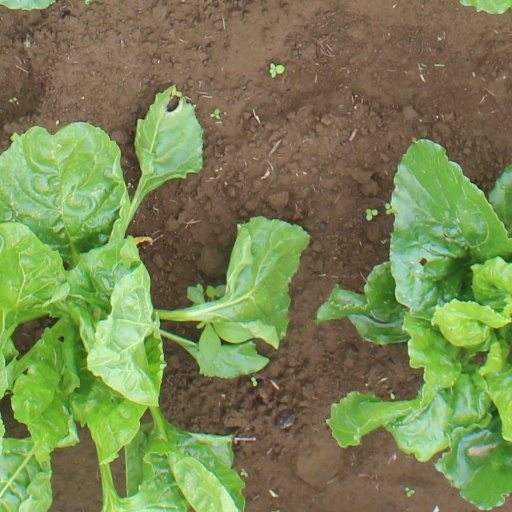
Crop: sugar beet